Alexey Krutikov (politician)

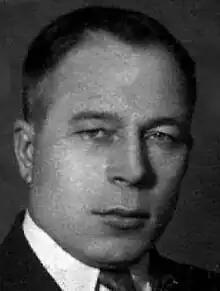

Alexey Dmitrievich Krutikov (1902–1962) was a Soviet statesman and politician who served as Deputy People's Commissar (1940–1946) / Deputy Minister (1946–1948) for Foreign Trade in 1940-1948 and Deputy Chairman of the Council of Ministers of the USSR in 1948-1949.